Red House, Bexleyheath

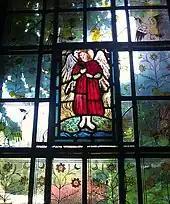
Stained-glass window on the theme of "Love" at Red House

With the collapse of his ideas regarding Upton becoming the base for the Firm's operations, Morris began to recognise various problems with the property. Being north-facing, the interior of the house was cold during winter, which aggravated Morris' various medical conditions, and its isolated location made it difficult for doctors to visit. The three-mile commute by carriage from the house to Abbey Wood railway station over an exposed and windy plateau further aggravated him, as did the daily commute from Abbey Wood to the Firm's offices in Bloomsbury, which took up three to four hours a day.